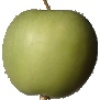
Label: apple_granny_smith